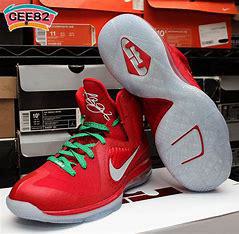
Brand: Nike
Model: Lebron 9